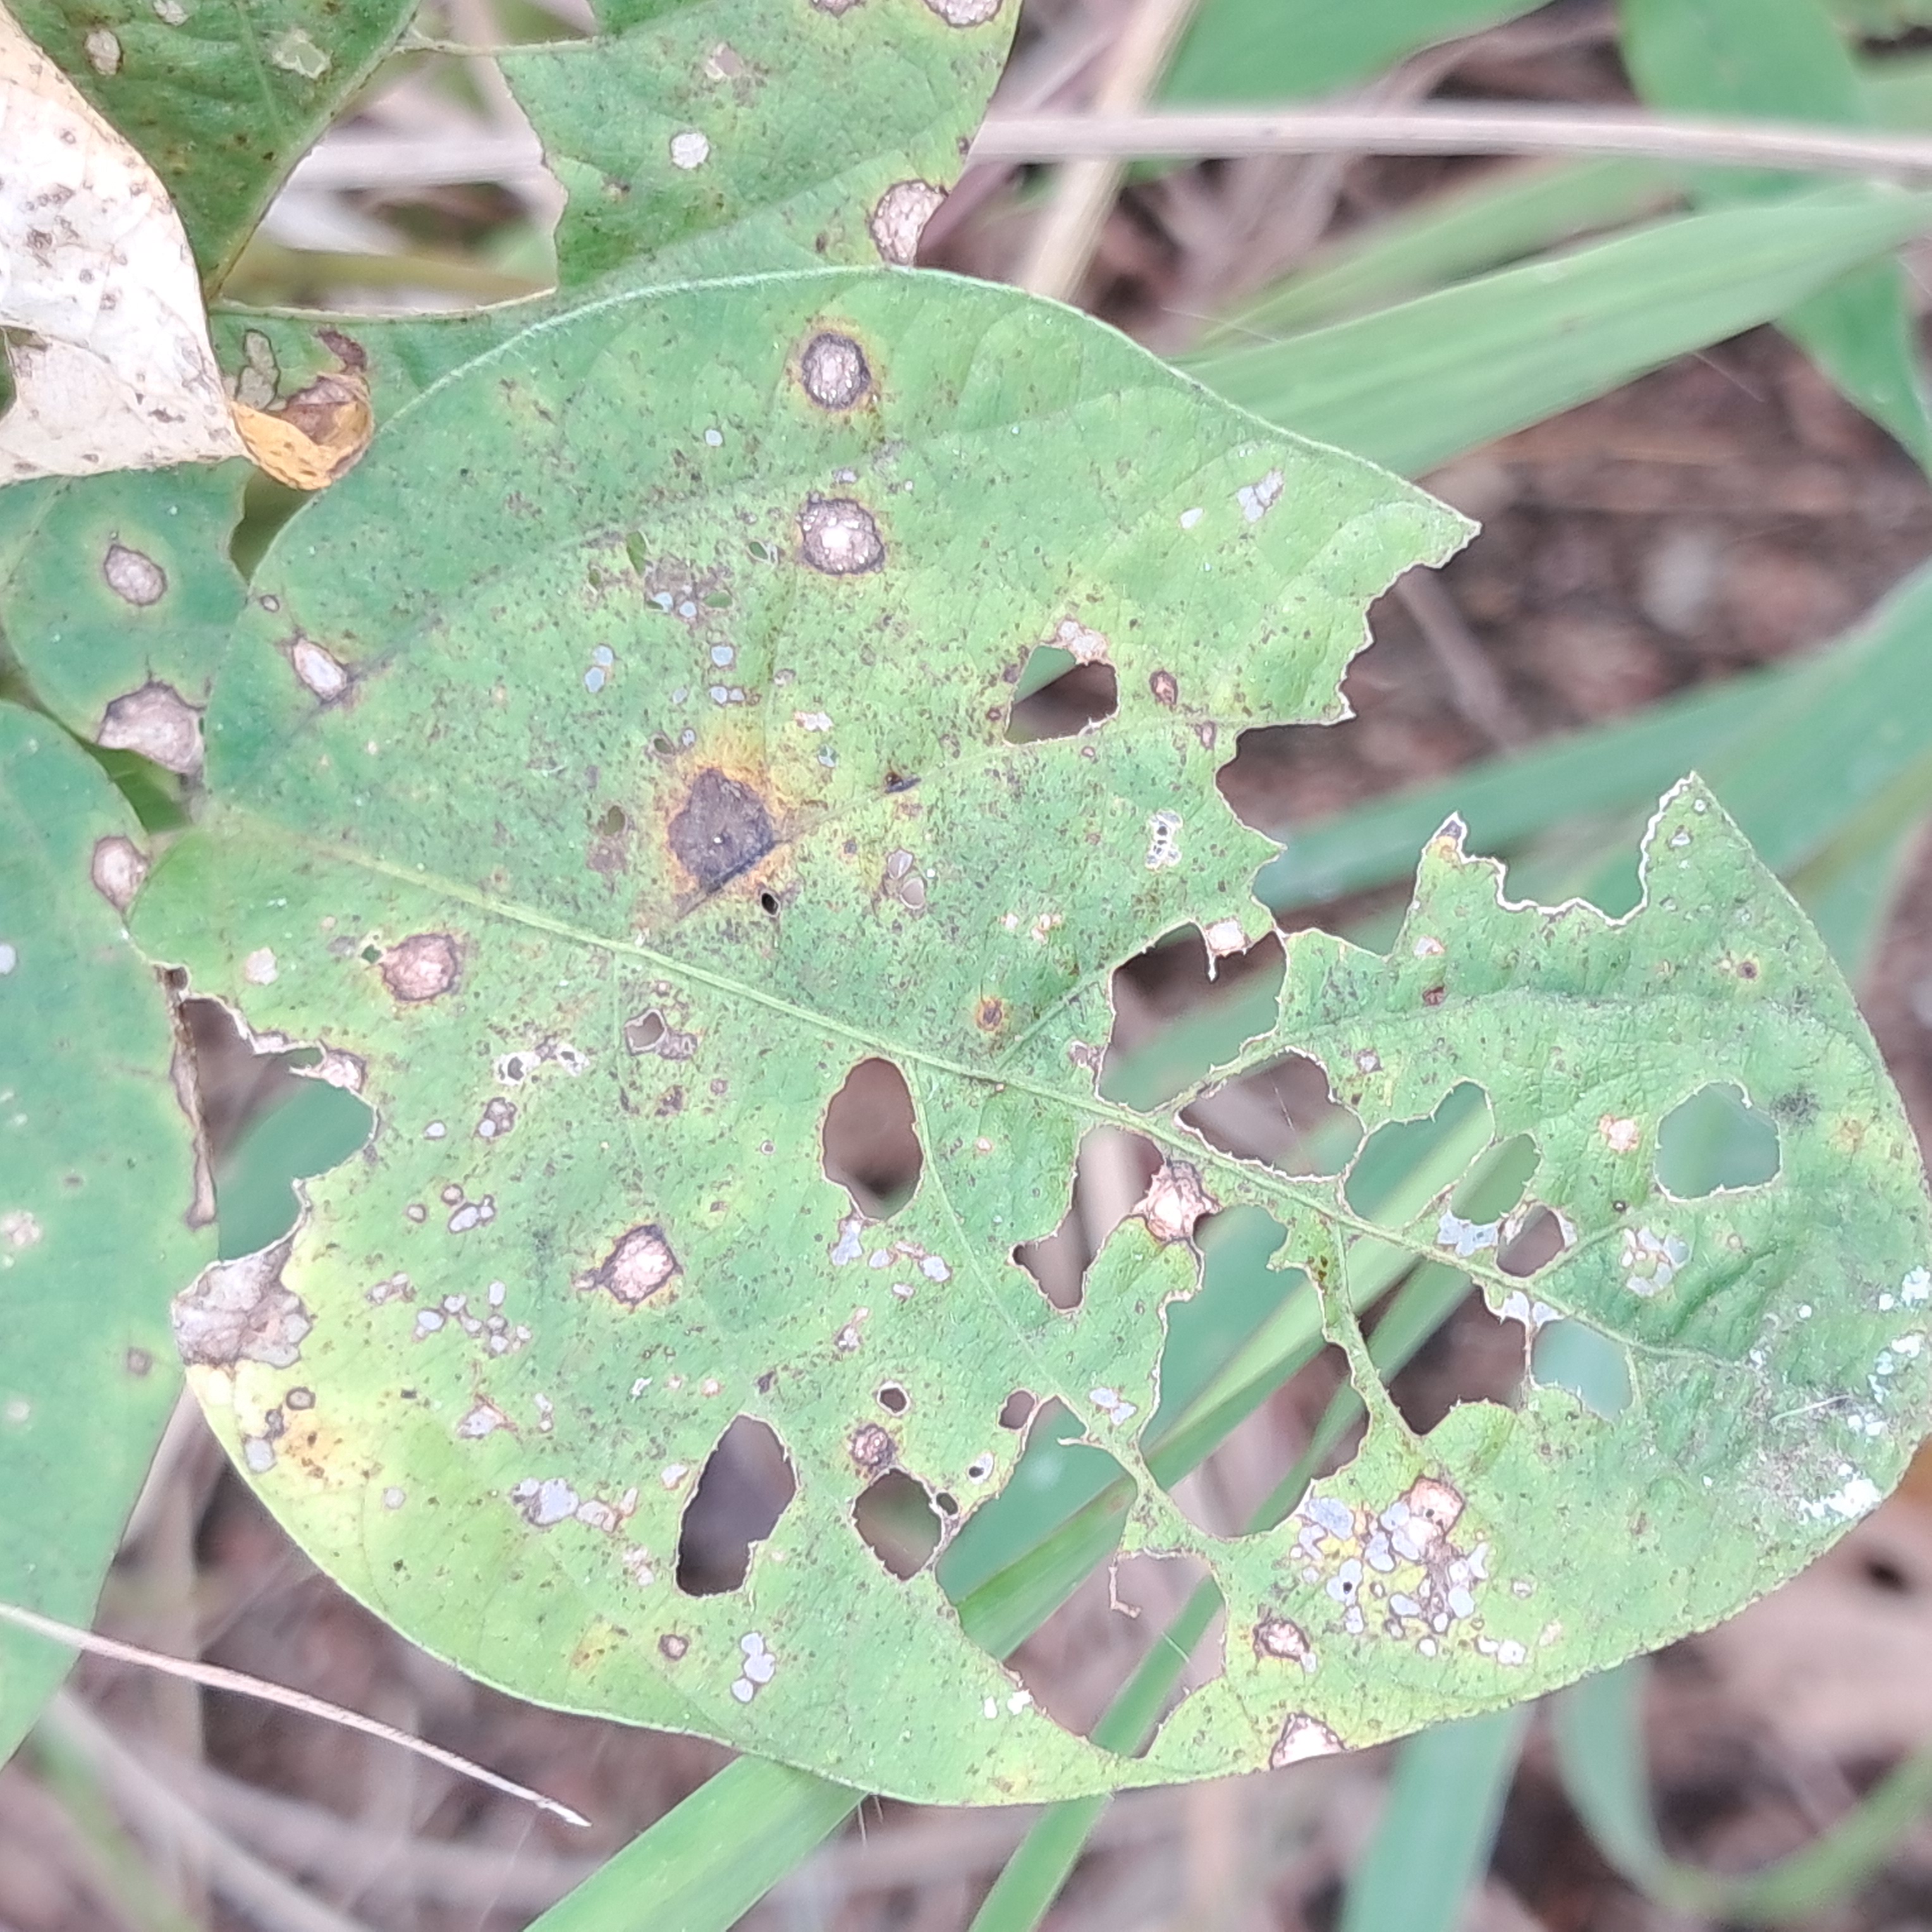
Label: Frog_Leaf_Eye